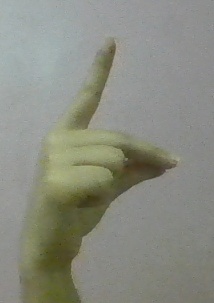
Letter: ta